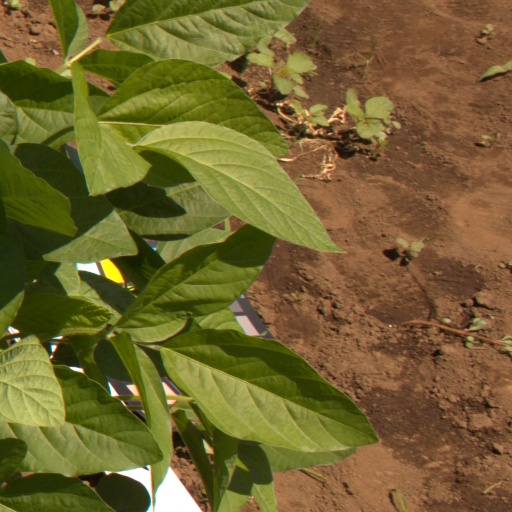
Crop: soybean